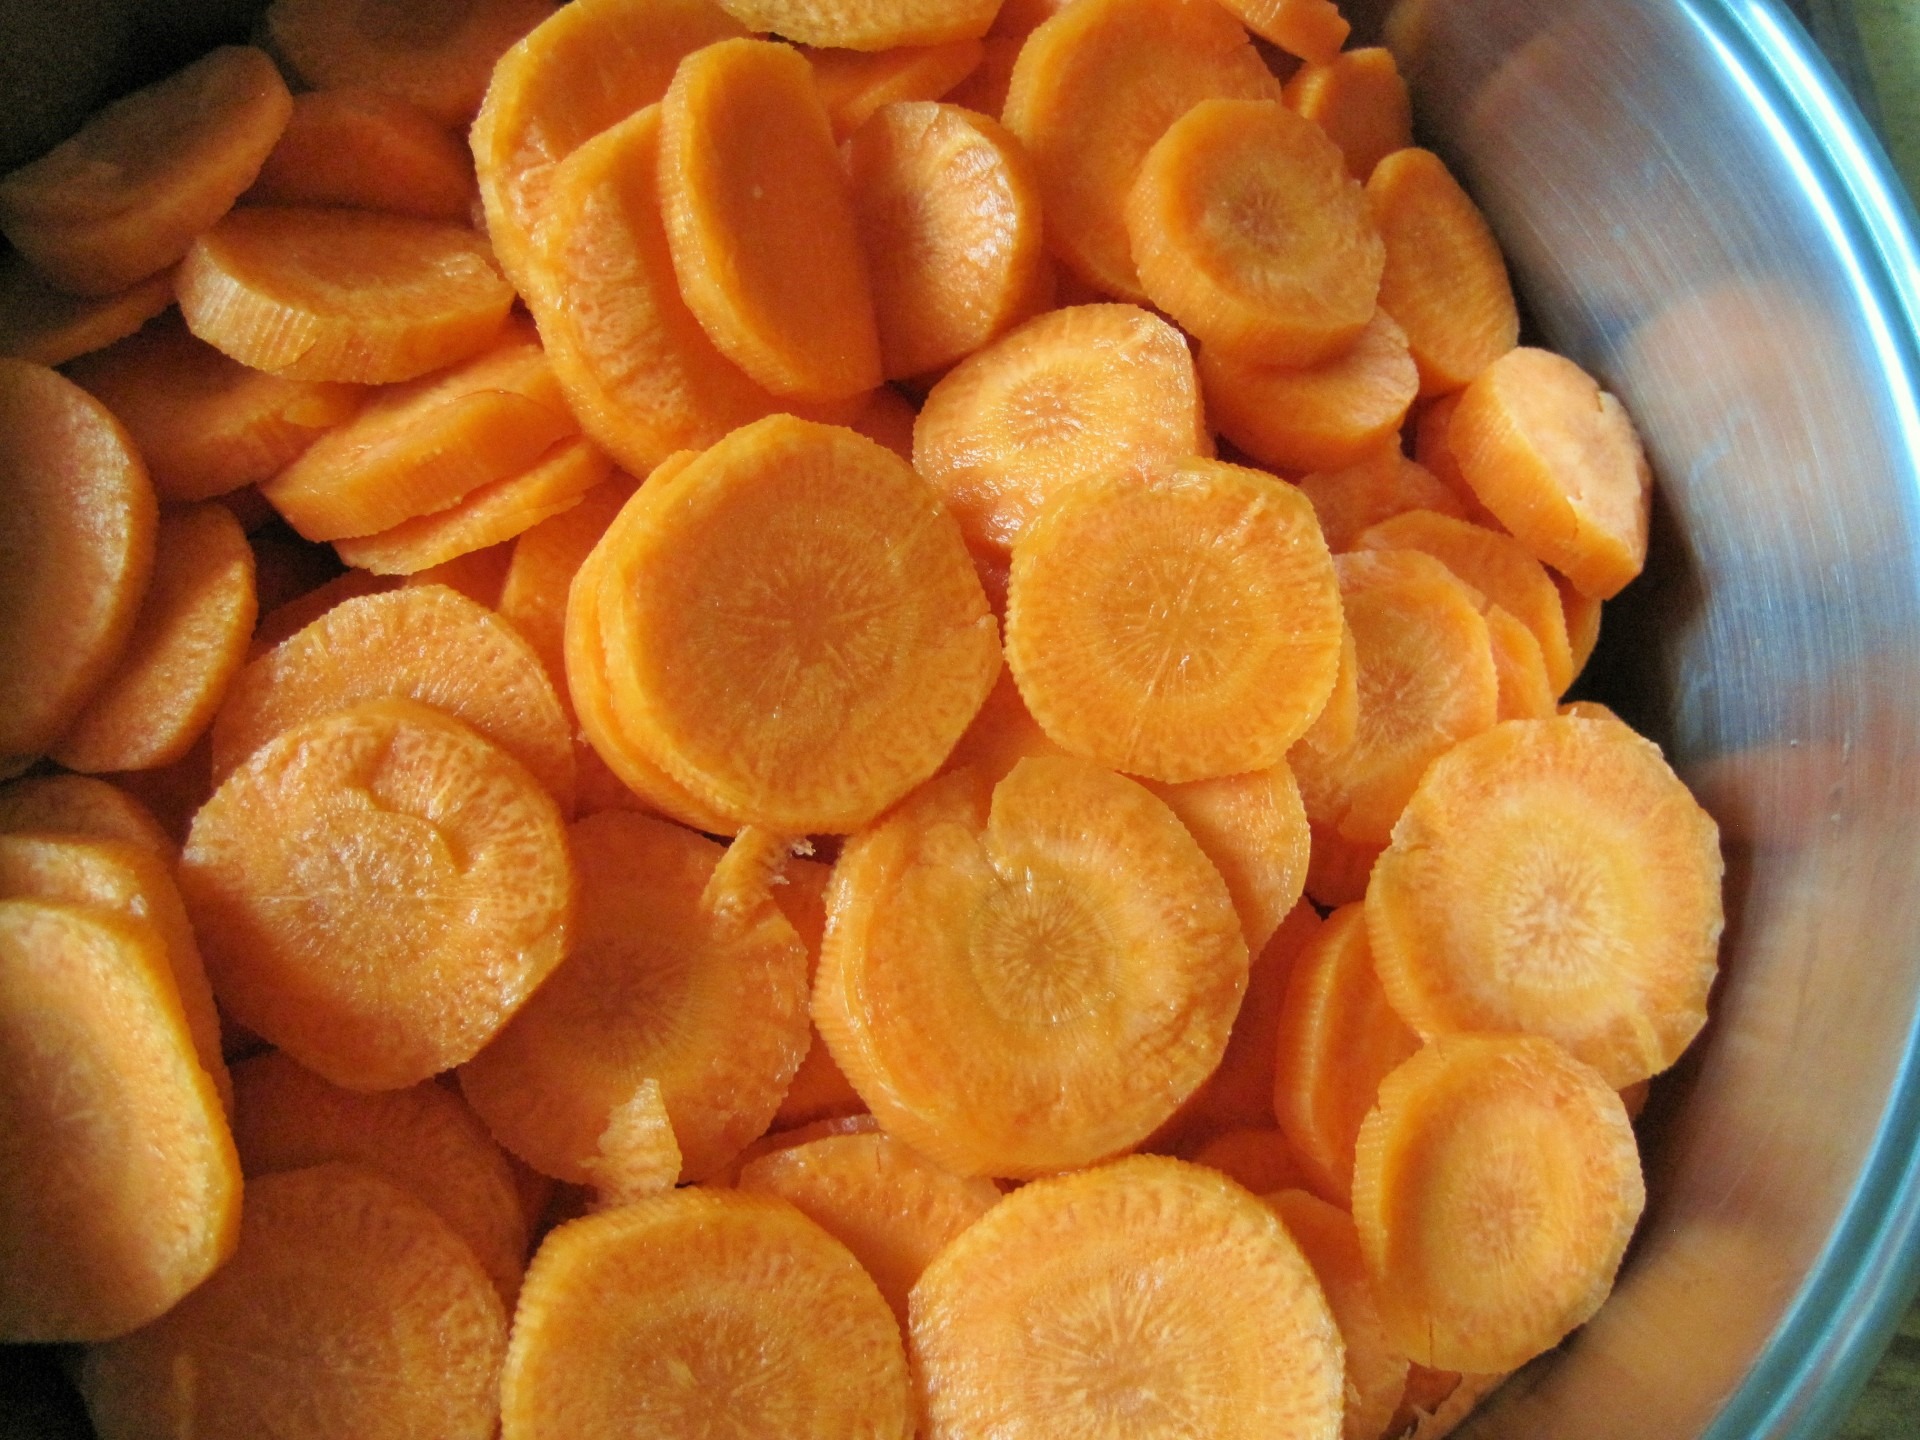
plant, fruit, pot, orange, dish, food, produce, vegetable, breakfast, dessert, cuisine, cook, calabaza, vegetarian food, carrots, flowering plant, land plant, disks